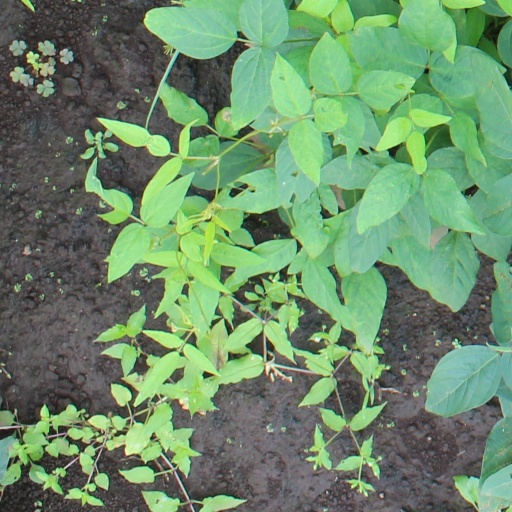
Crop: soybean